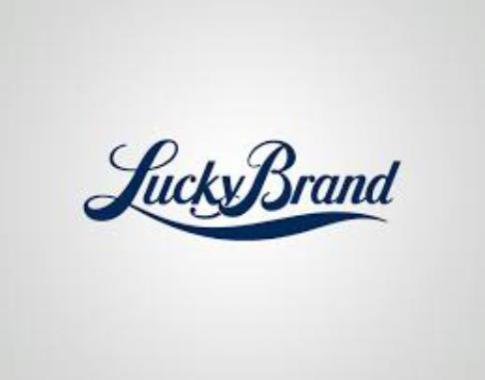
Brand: lucky brand
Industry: Clothes